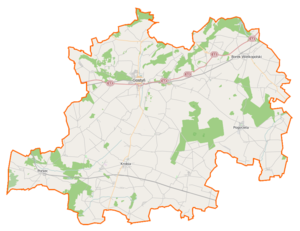
Le powiat de Gostyń est un powiat appartenant à la voïvodie de Grande-Pologne, dans le centre-ouest de la Pologne.